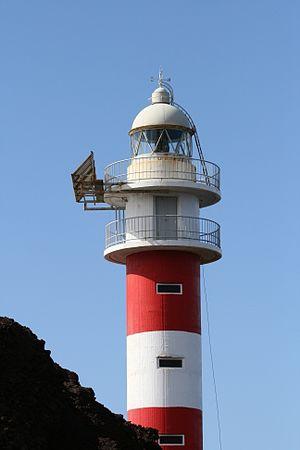
Le phare de Punta de Teno est un phare situé dans la commune de Buenavista del Norte à l'extrémité de la péninsule de Punta de Teno, à l'extrême la plus à l'ouest de l'île de la Tenerife, dans les Îles Canaries.